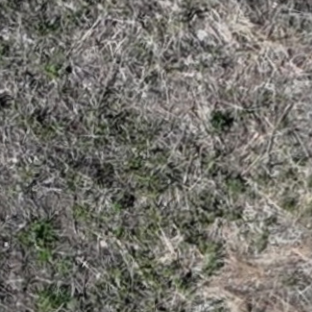
Month: may